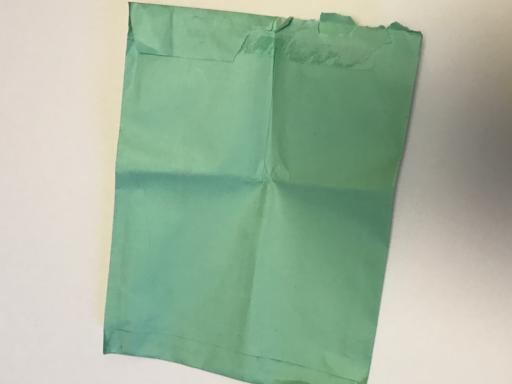
Label: paper